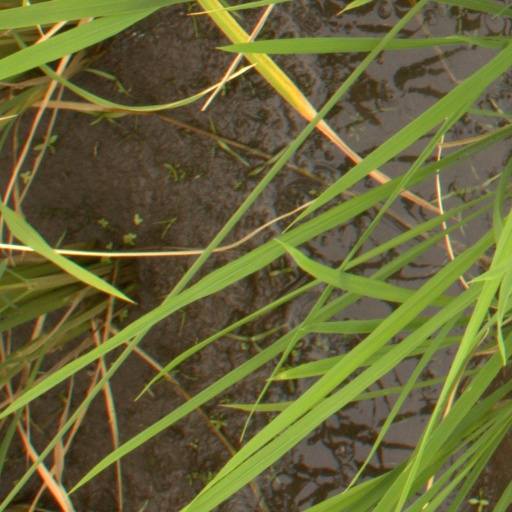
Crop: rice